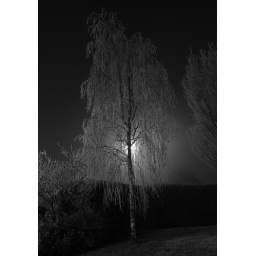
Tall tree by streetlight